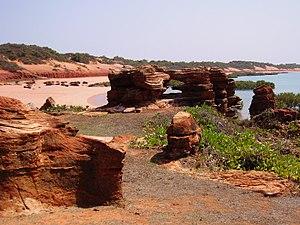
Cet article recense les zones humides d'Australie concernées par la convention de Ramsar.